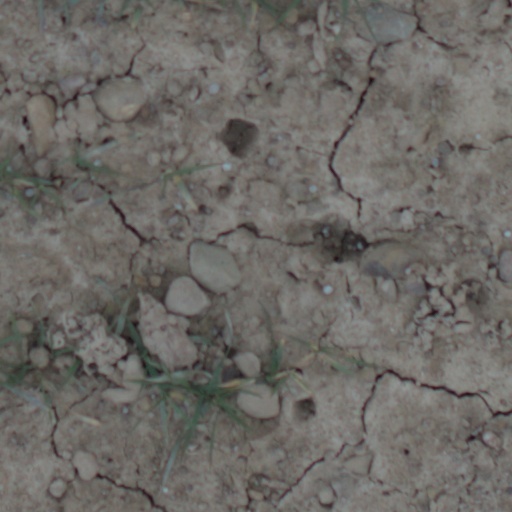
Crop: wheat